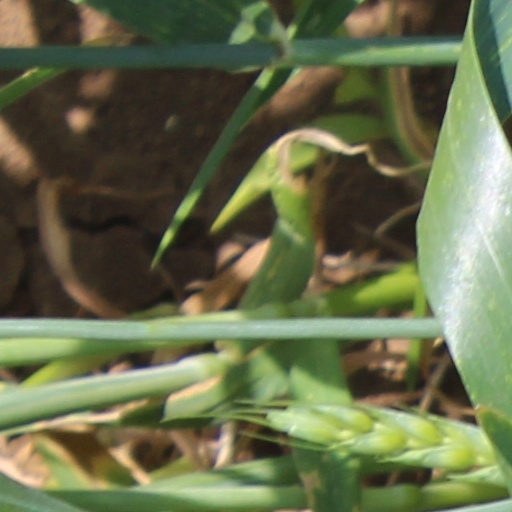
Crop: wheat